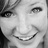
Emotion: happy